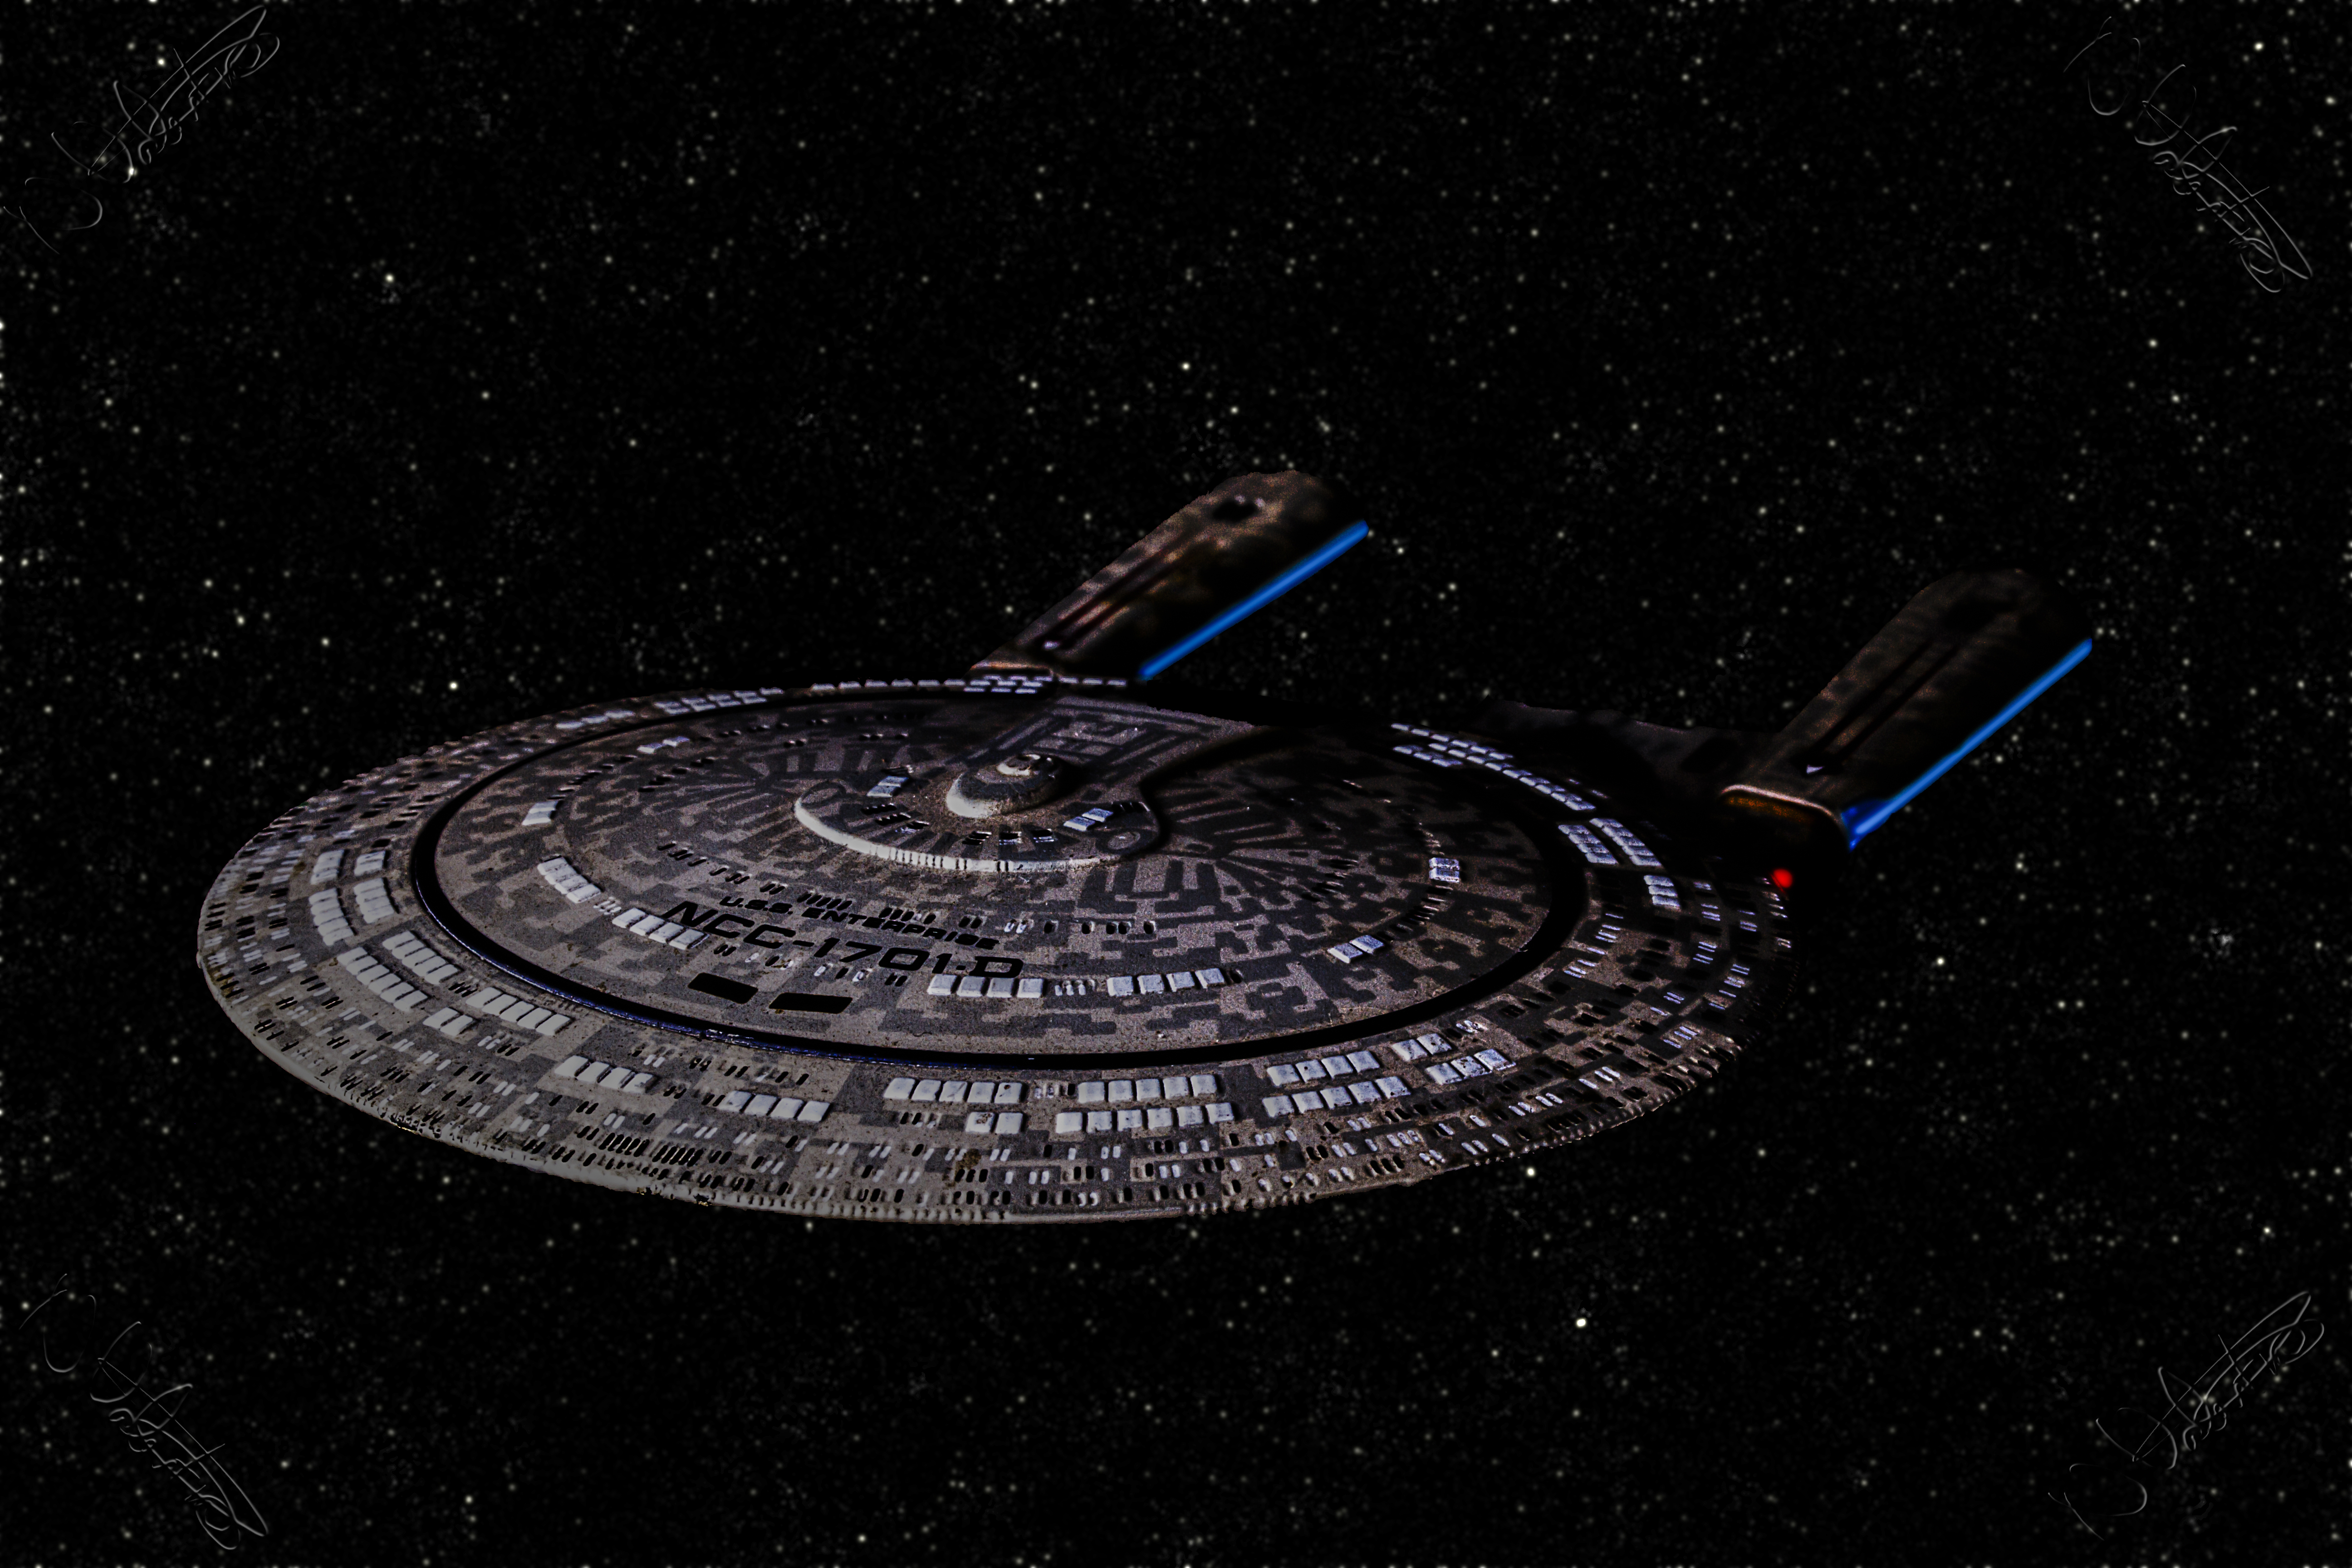
atmosphere, vehicle, macro, space, canon, galaxy, outer space, uk, theatre, astronomy, earth, illustration, planet, midnight, hss, sliderssunday, processed, startrek, enterprise, screenshot, peterborough, spacecraft, astronomical object, ncc1701d, sttng